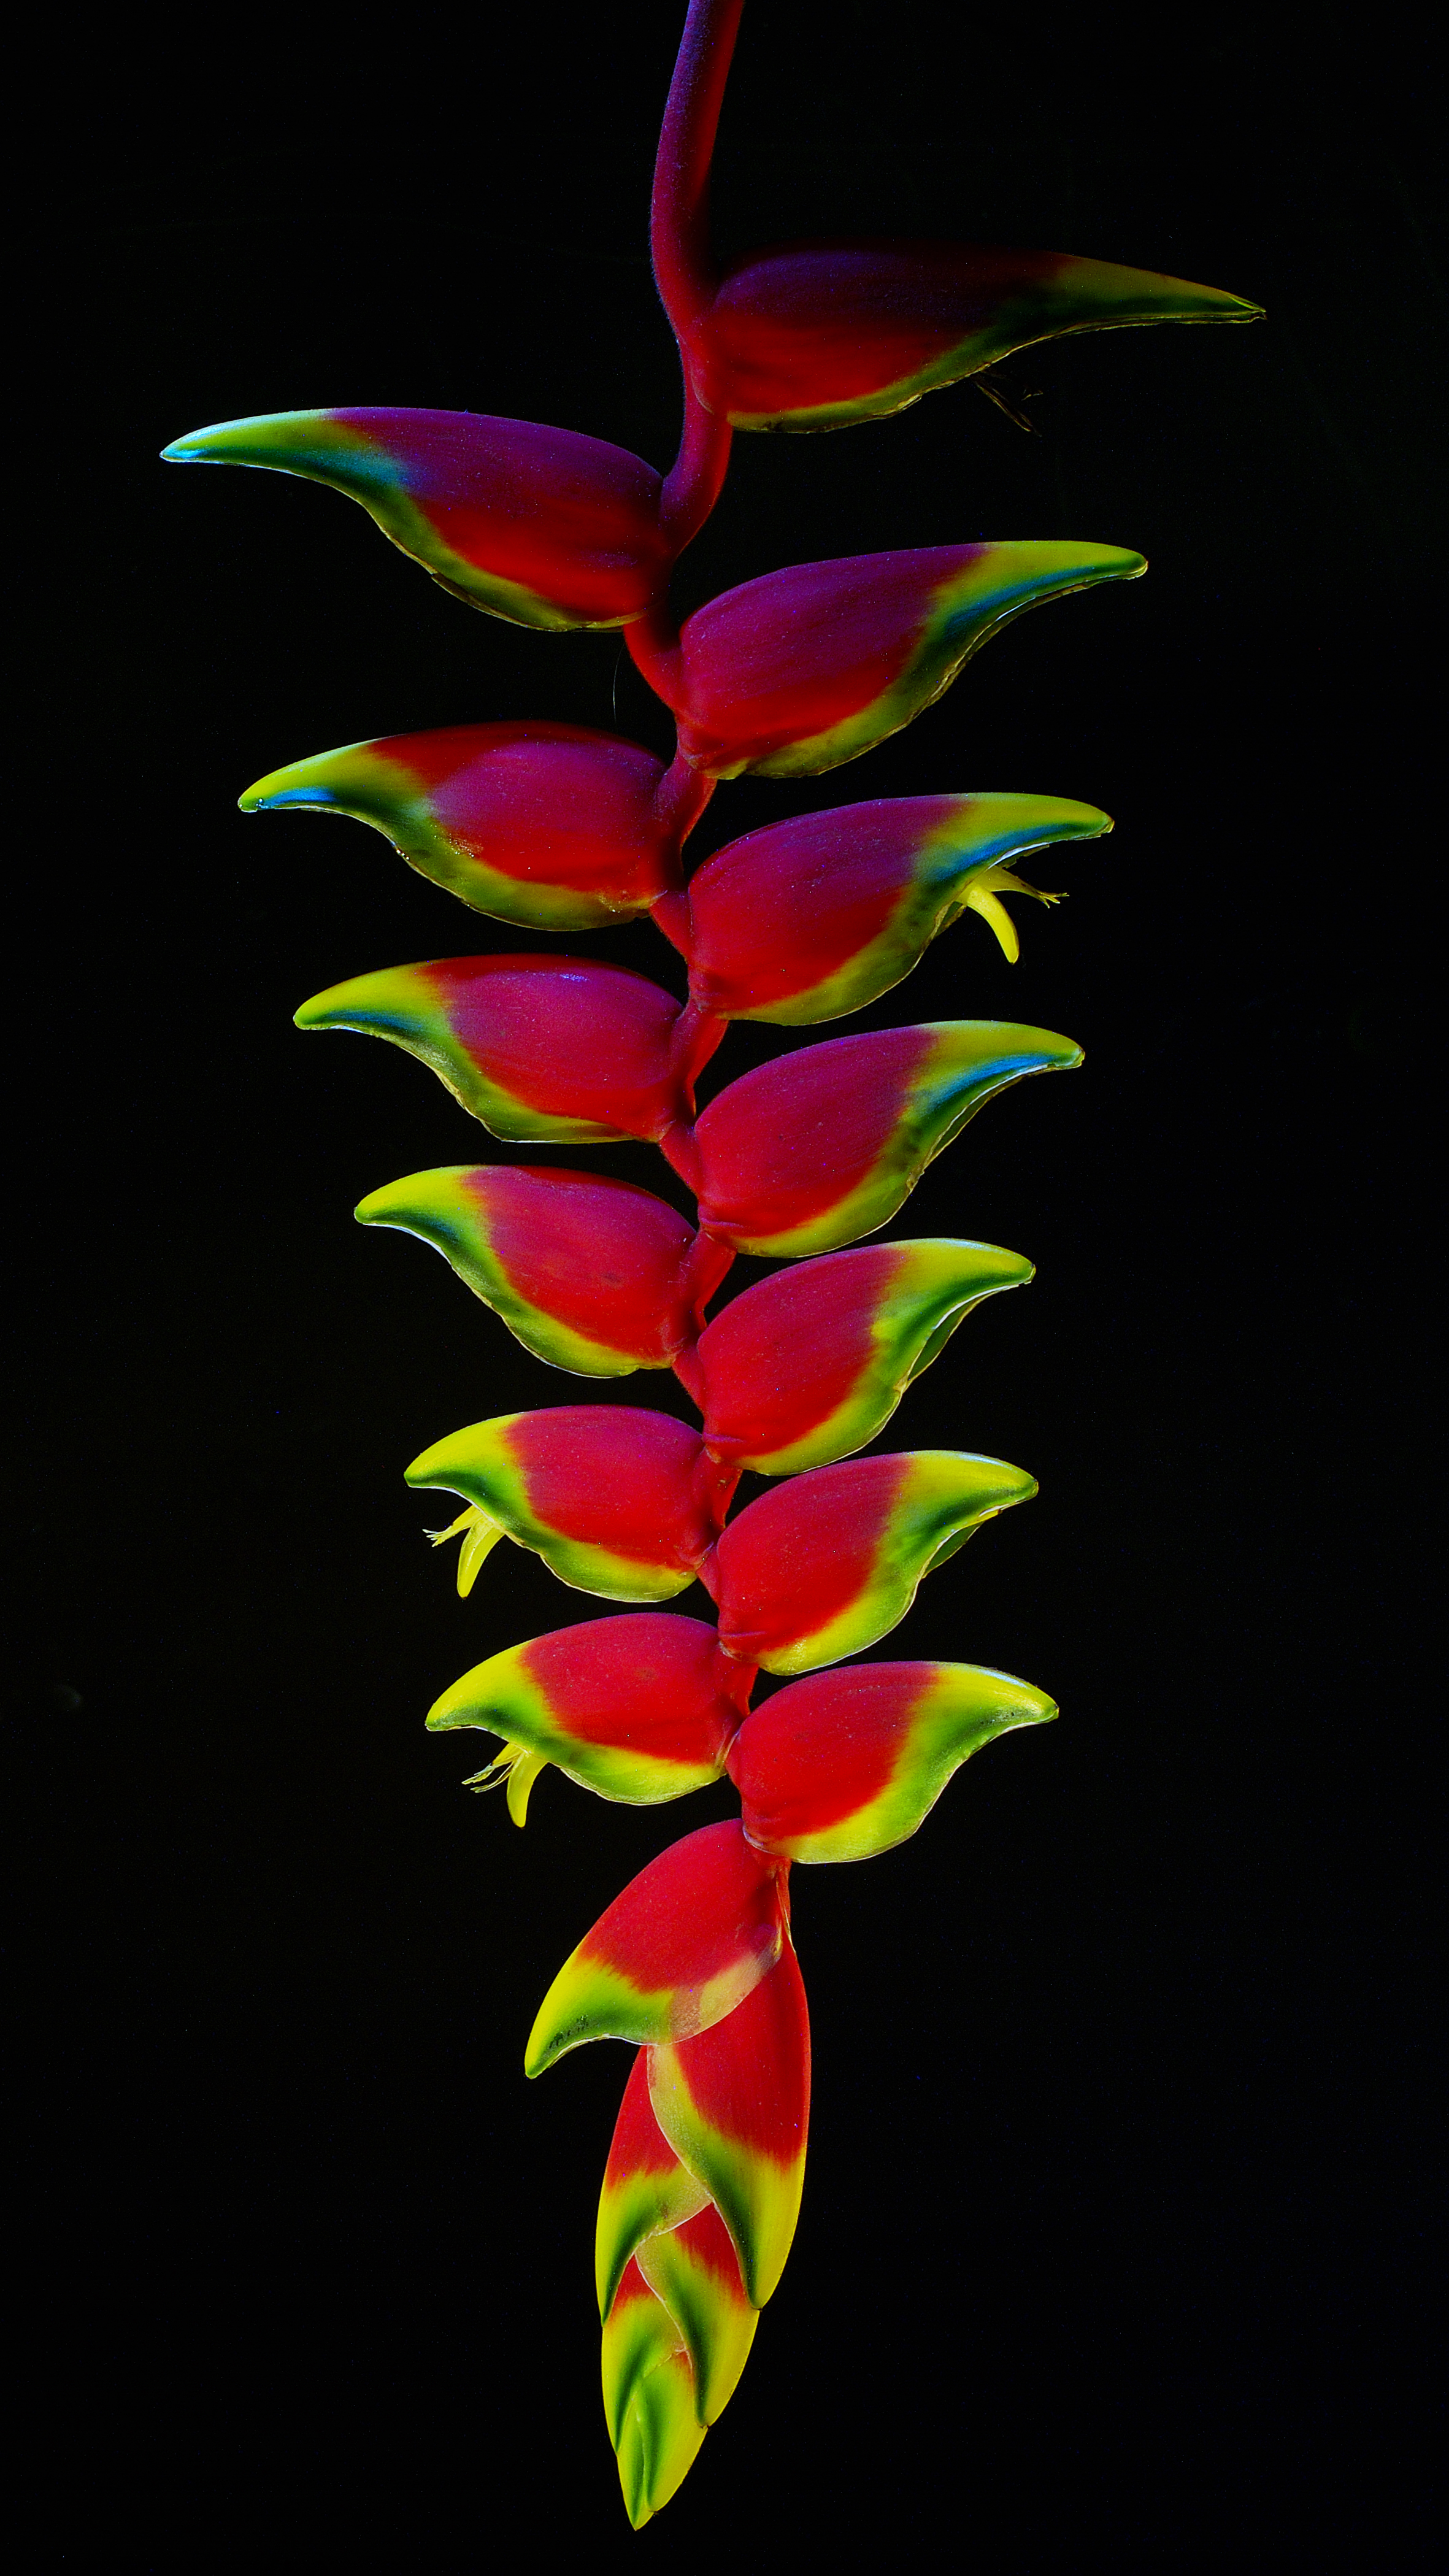
plant, leaf, flower, petal, tropical, flora, rojo, flor, verde, heliconia, macro photography, plant stem, land plant, arecales